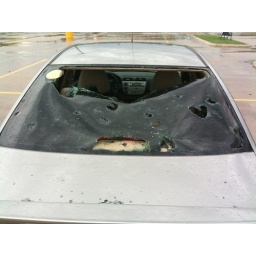
Rearview glass damaged on my car by hail